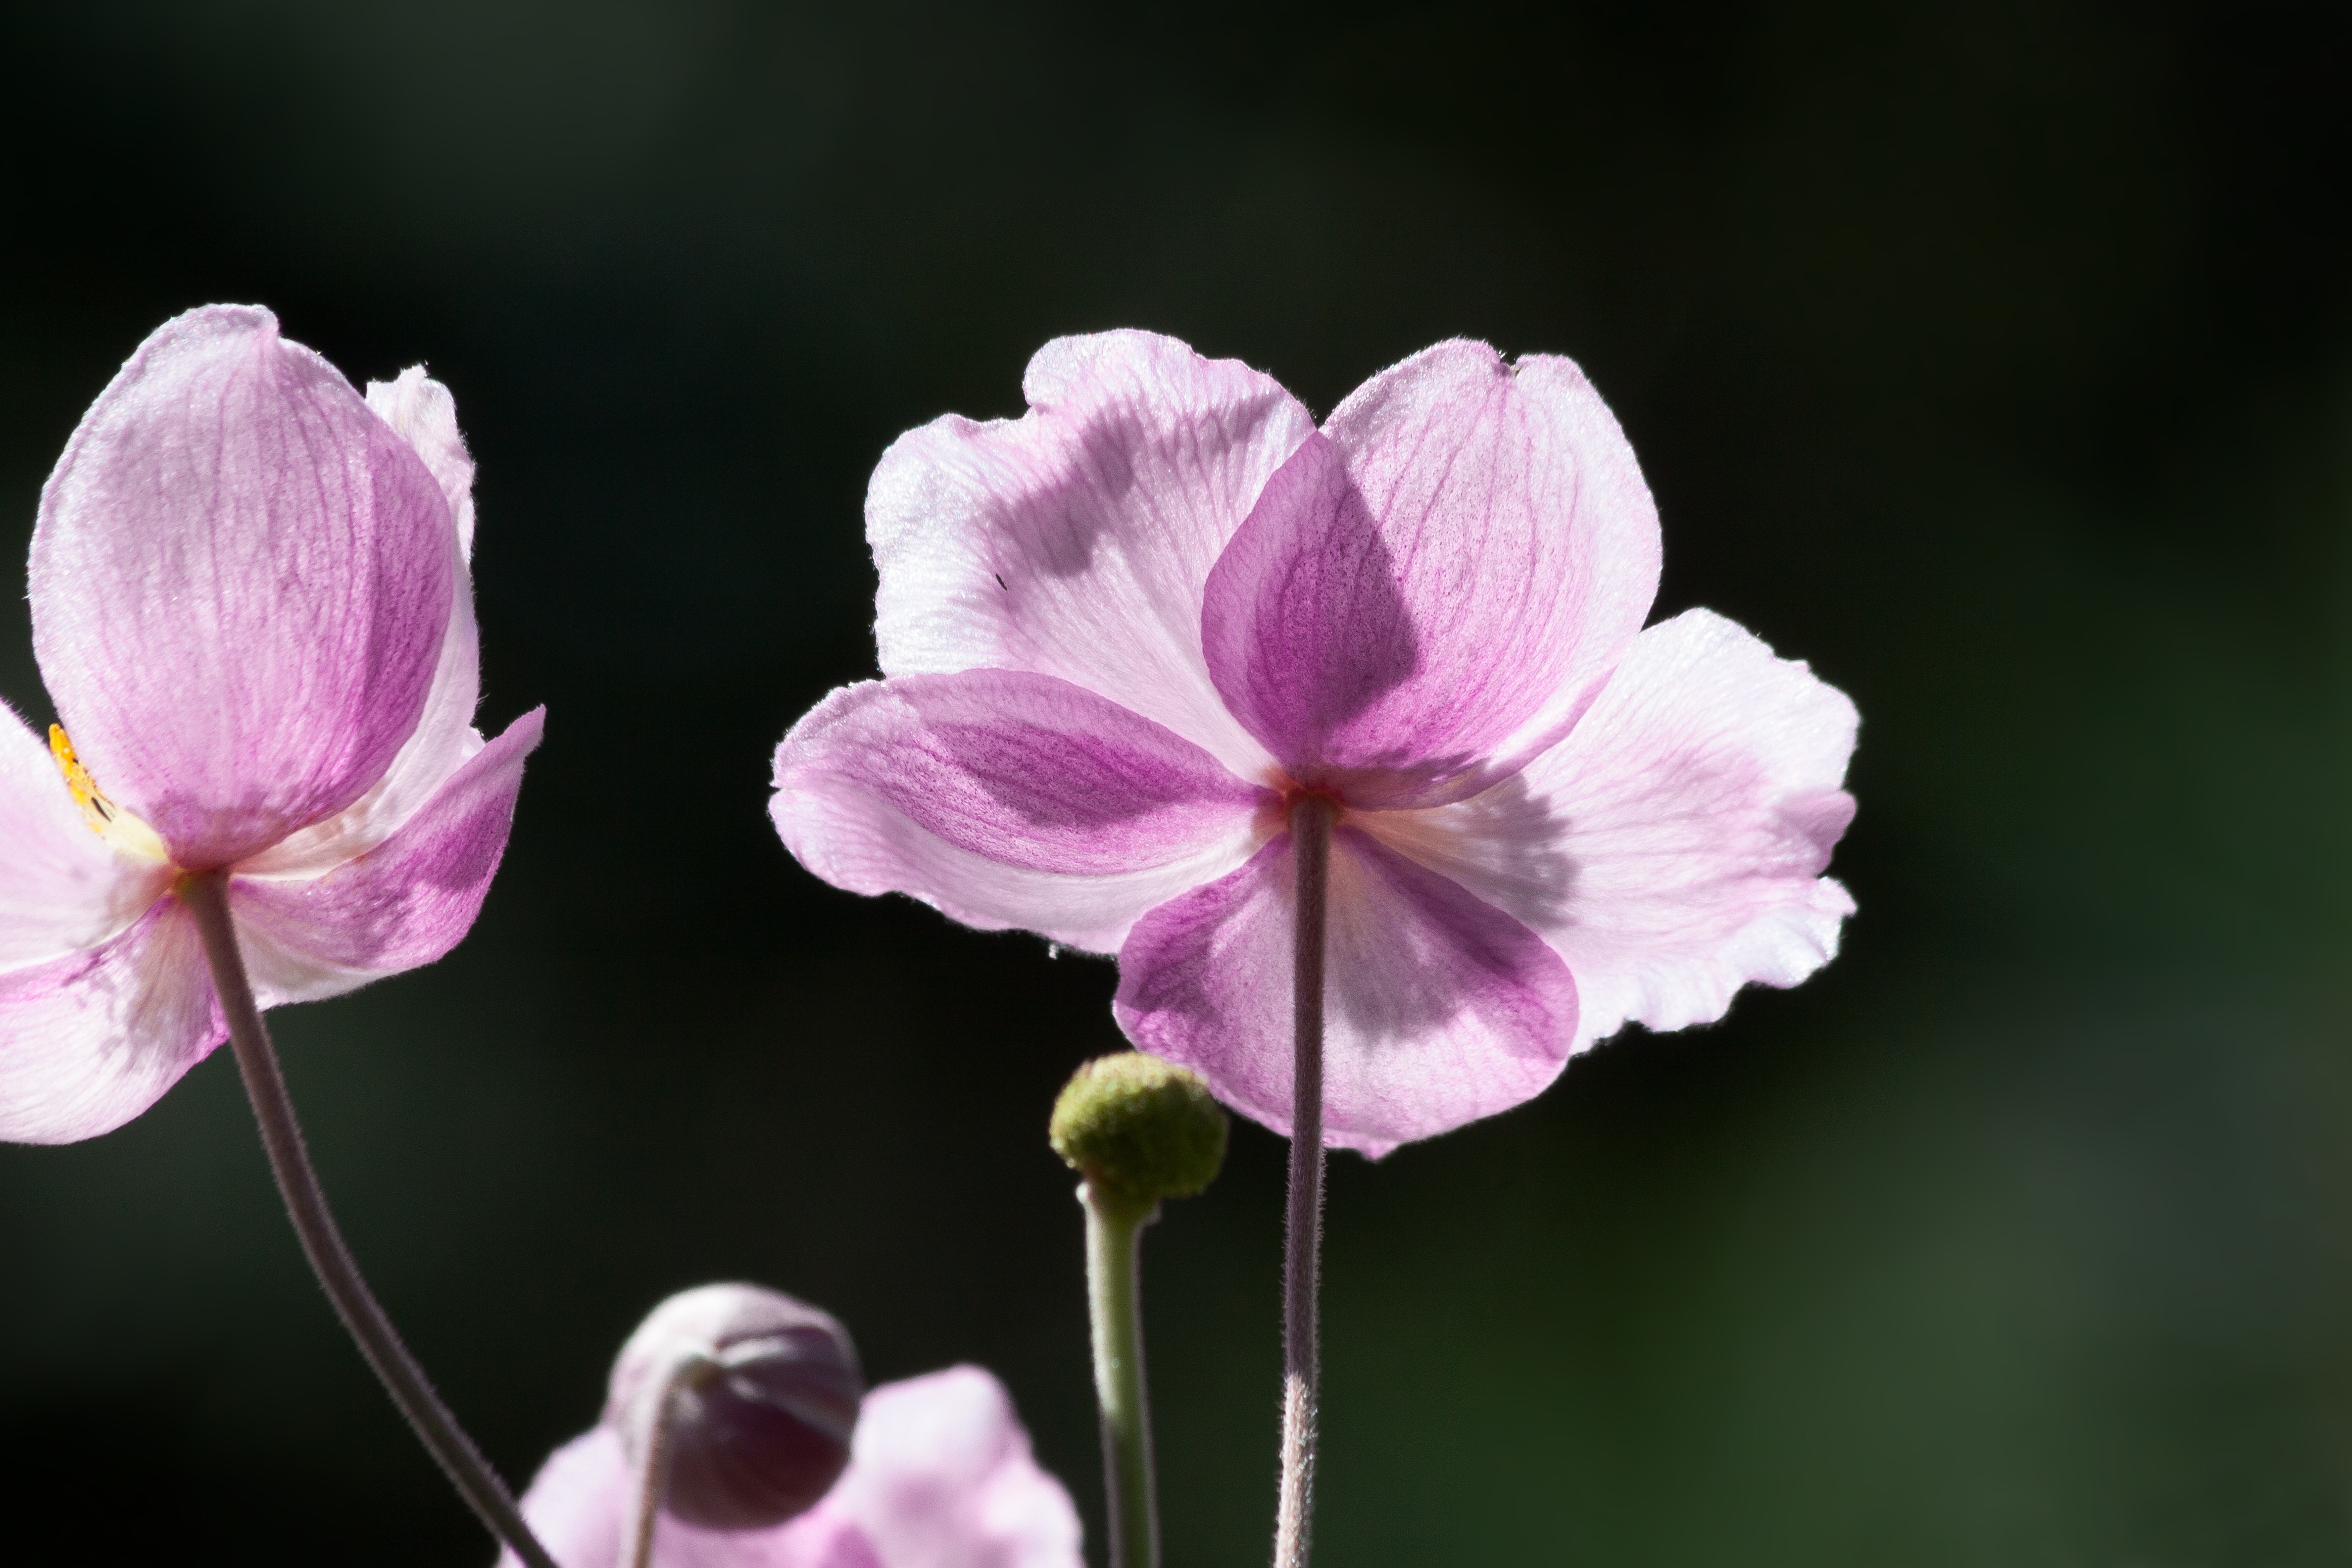
blossom, plant, photography, flower, petal, botany, pink, flora, wildflower, close up, geranium, petals, anemone, tender, back light, macro photography, flowering plant, ranunculaceae, japan anemone, plant stem, land plant